Museum of Art & Photography

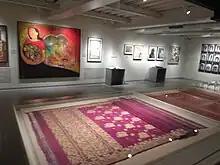
A view of a gallery in MAP

In December 2020, MAP launched a digital museum, that offers a virtual interactive experience to viewers.